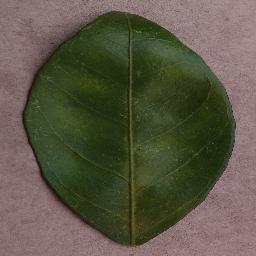
Label: Orange___Haunglongbing_(Citrus_greening)